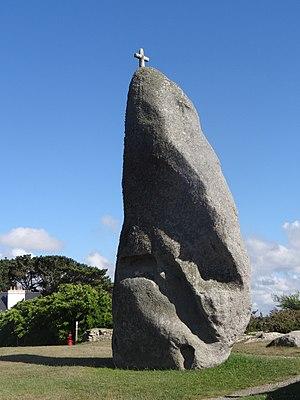
Le menhir de Men Marz, Brignogan-Plages, Finistère, France. This building is classé au titre des Monuments Historiques. It is indexed in the Base Mérimée, a database of architectural heritage maintained by the French Ministry of Culture,
Le menhir de Men Marz est un menhir christianisé situé sur la commune de Brignogan-Plages, dans le département français du Finistère.